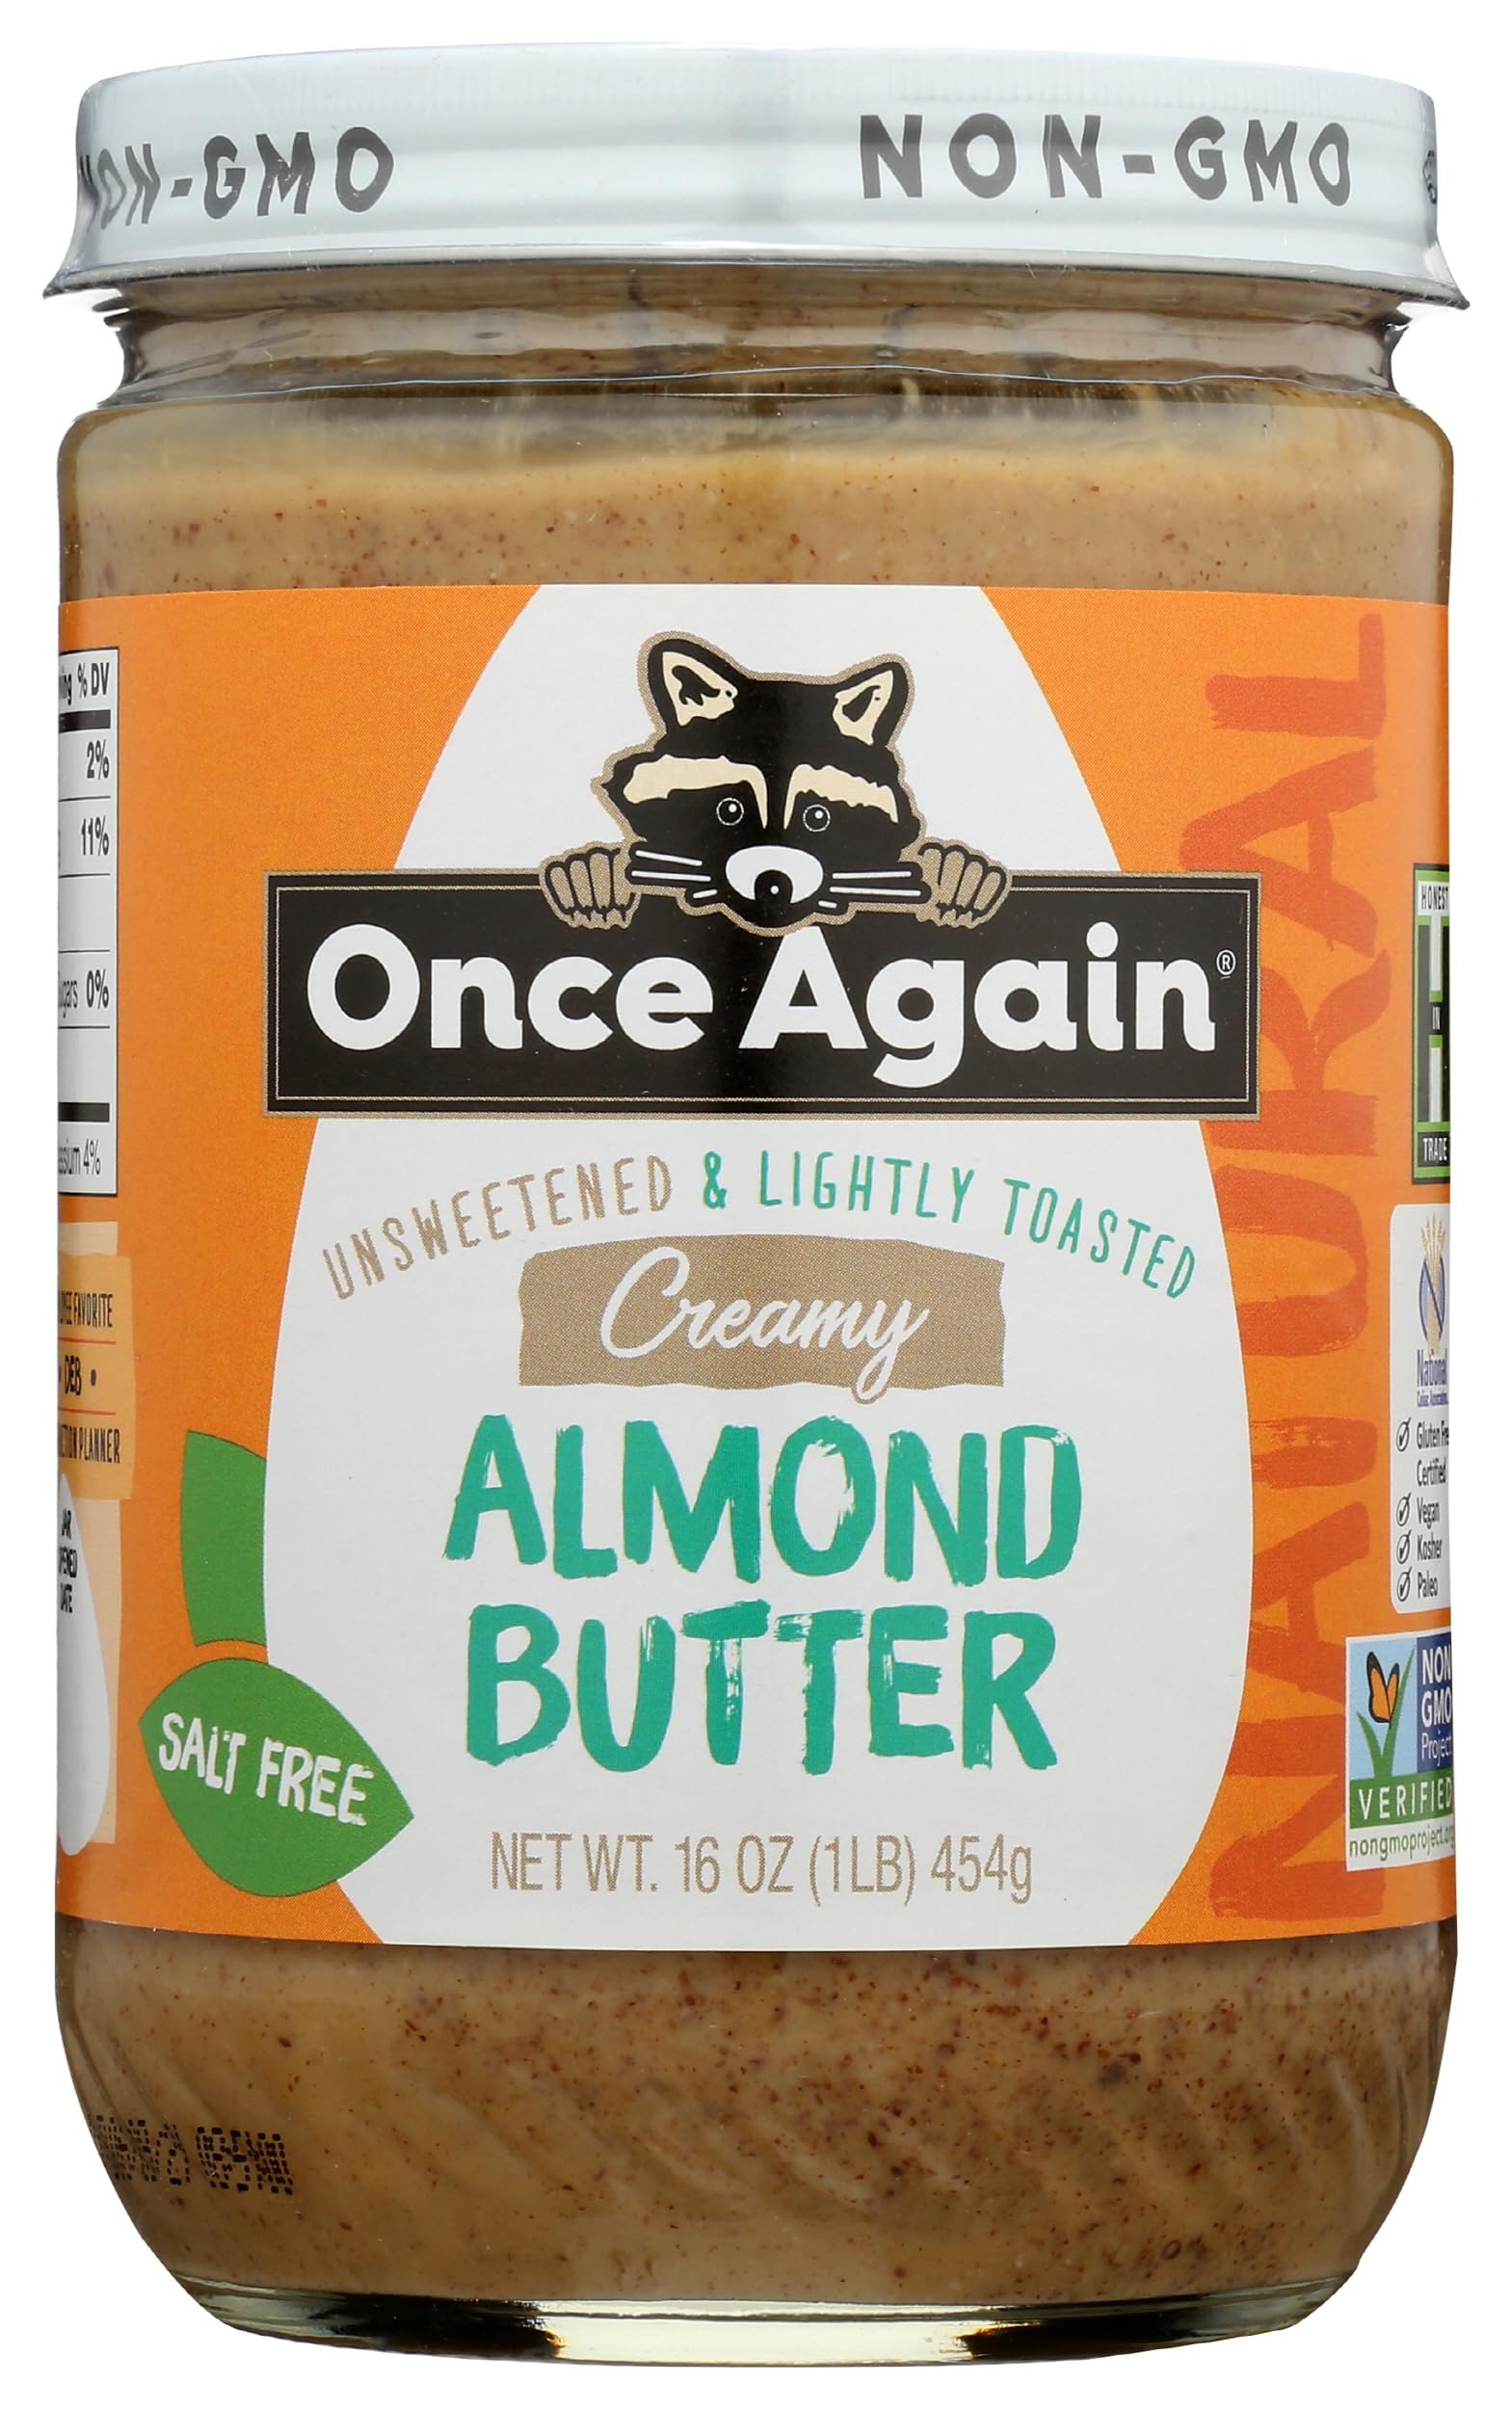
Item Name: Once Again Unsweetened & Lightly Toasted Creamy Almond Butter, Salt Free, Vegan Friendly, Kosher, Paleo, Gluten Free & Non-GMO, 16 Ounce (Pack of 6)
Bullet Point: Once Again Unsweetened & Lightly Toasted Creamy Almond Butter, Salt Free, Vegan Friendly, Kosher, Paleo, Gluten Free & Non-GMO, 16 Ounce (Pack of 6)
Value: 96.0
Unit: Ounce

Price: 23.59